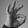
ASL letter: F